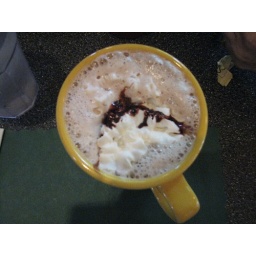
Served in an Extra-Large yellow mug with whipped cream and chocolate syrup. Yum.